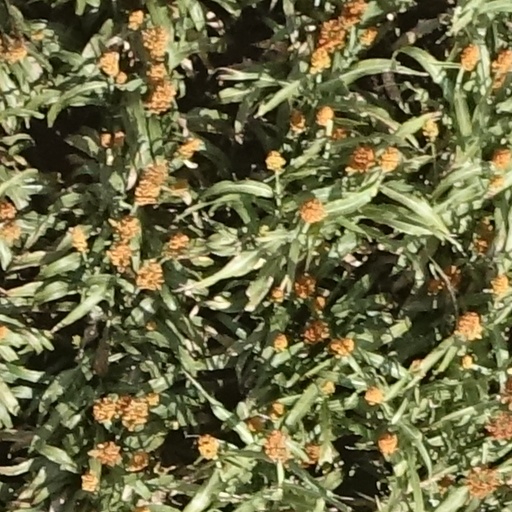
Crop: sorghum